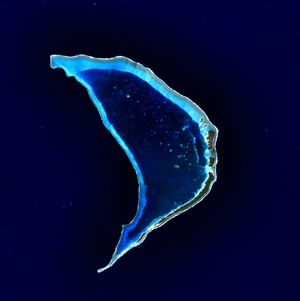
Un atoll est un type d'île corallienne basse des océans tropicaux. Les atolls se composent d'un récif barrière, d'un ou plusieurs îlots appelés motu formés par accumulation de sable à l'arrière de ce récif, et entourant une dépression centrale.